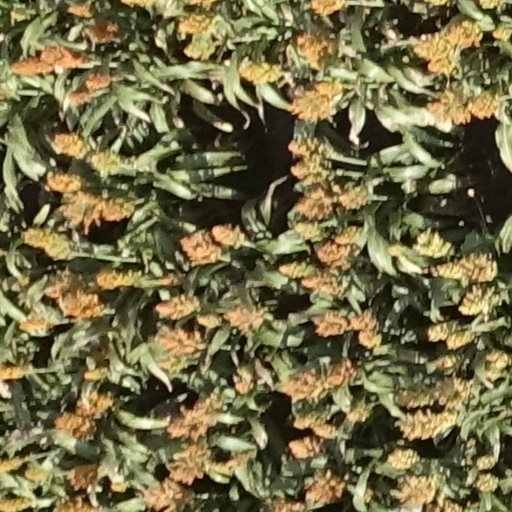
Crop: sorghum